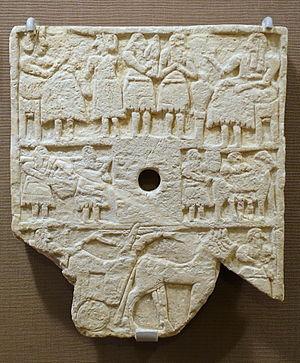
La période des dynasties archaïques est une phase de l'histoire de la Mésopotamie, parfois aussi appelée « dynastique archaïque », « proto-dynastique » ou encore « présargonique ». Elle dure d'environ 2900 av. J.-C., jusque vers 2340, date de l'unification de la région par Sargon d'Akkad. Succédant à la période d'Uruk qui a vu la formation des premiers États, des premières villes et l'invention de l'écriture, cette époque est caractérisée par l'existence d'États encore peu développés et peu étendus, désignés comme des « cités-États ». Leurs structures se consolident au fil du temps, jusqu'à la fin de la période qui est marquée par la constitution de l'empire d'Akkad. Du point de vue culturel, ces différentes entités politiques sont relativement homogènes, participant à une civilisation brillante qui rayonne sur une grande partie du Moyen-Orient. Les cités du pays de Sumer, situées à l'extrême sud de la Mésopotamie, sont les plus influentes ; elles sont bordées au nord par des royaumes de peuplement sémite couvrant une grande partie de la Mésopotamie et de la Syrie.